Dan Rather

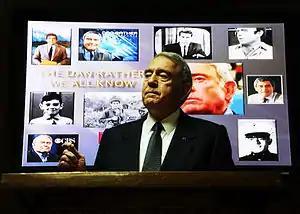
Rather speaking about his experiences in his 61 years of journalism before a group of NATO commanders at Camp Eggers in Kabul, Afghanistan in July 2011.

In his autobiography, Rather noted that he was in Dallas in November 1963 to return film from an interview in Uvalde at the ranch of former Vice President John Nance Garner, who celebrated his 95th birthday on November 22. He happened to be "on the other side of the railroad tracks, beyond the triple underpass, thirty yards from a grassy knoll that would later figure in so many conspiracy theories". His job was to fetch a film drop from a camera truck at that location, and take it to the station for editing. He did not witness the shooting of Kennedy, and knew nothing of the events until he reached KRLD, having run through Dealey Plaza. He later wrote: